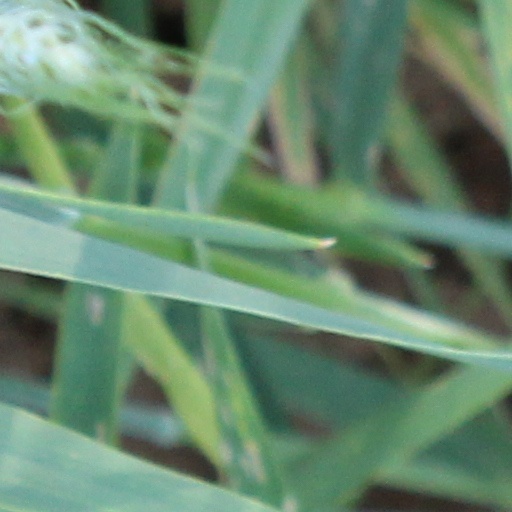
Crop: wheat